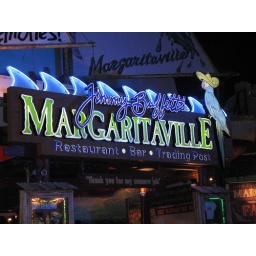
The outside sign of Margaritaville all lit up in blue lights.